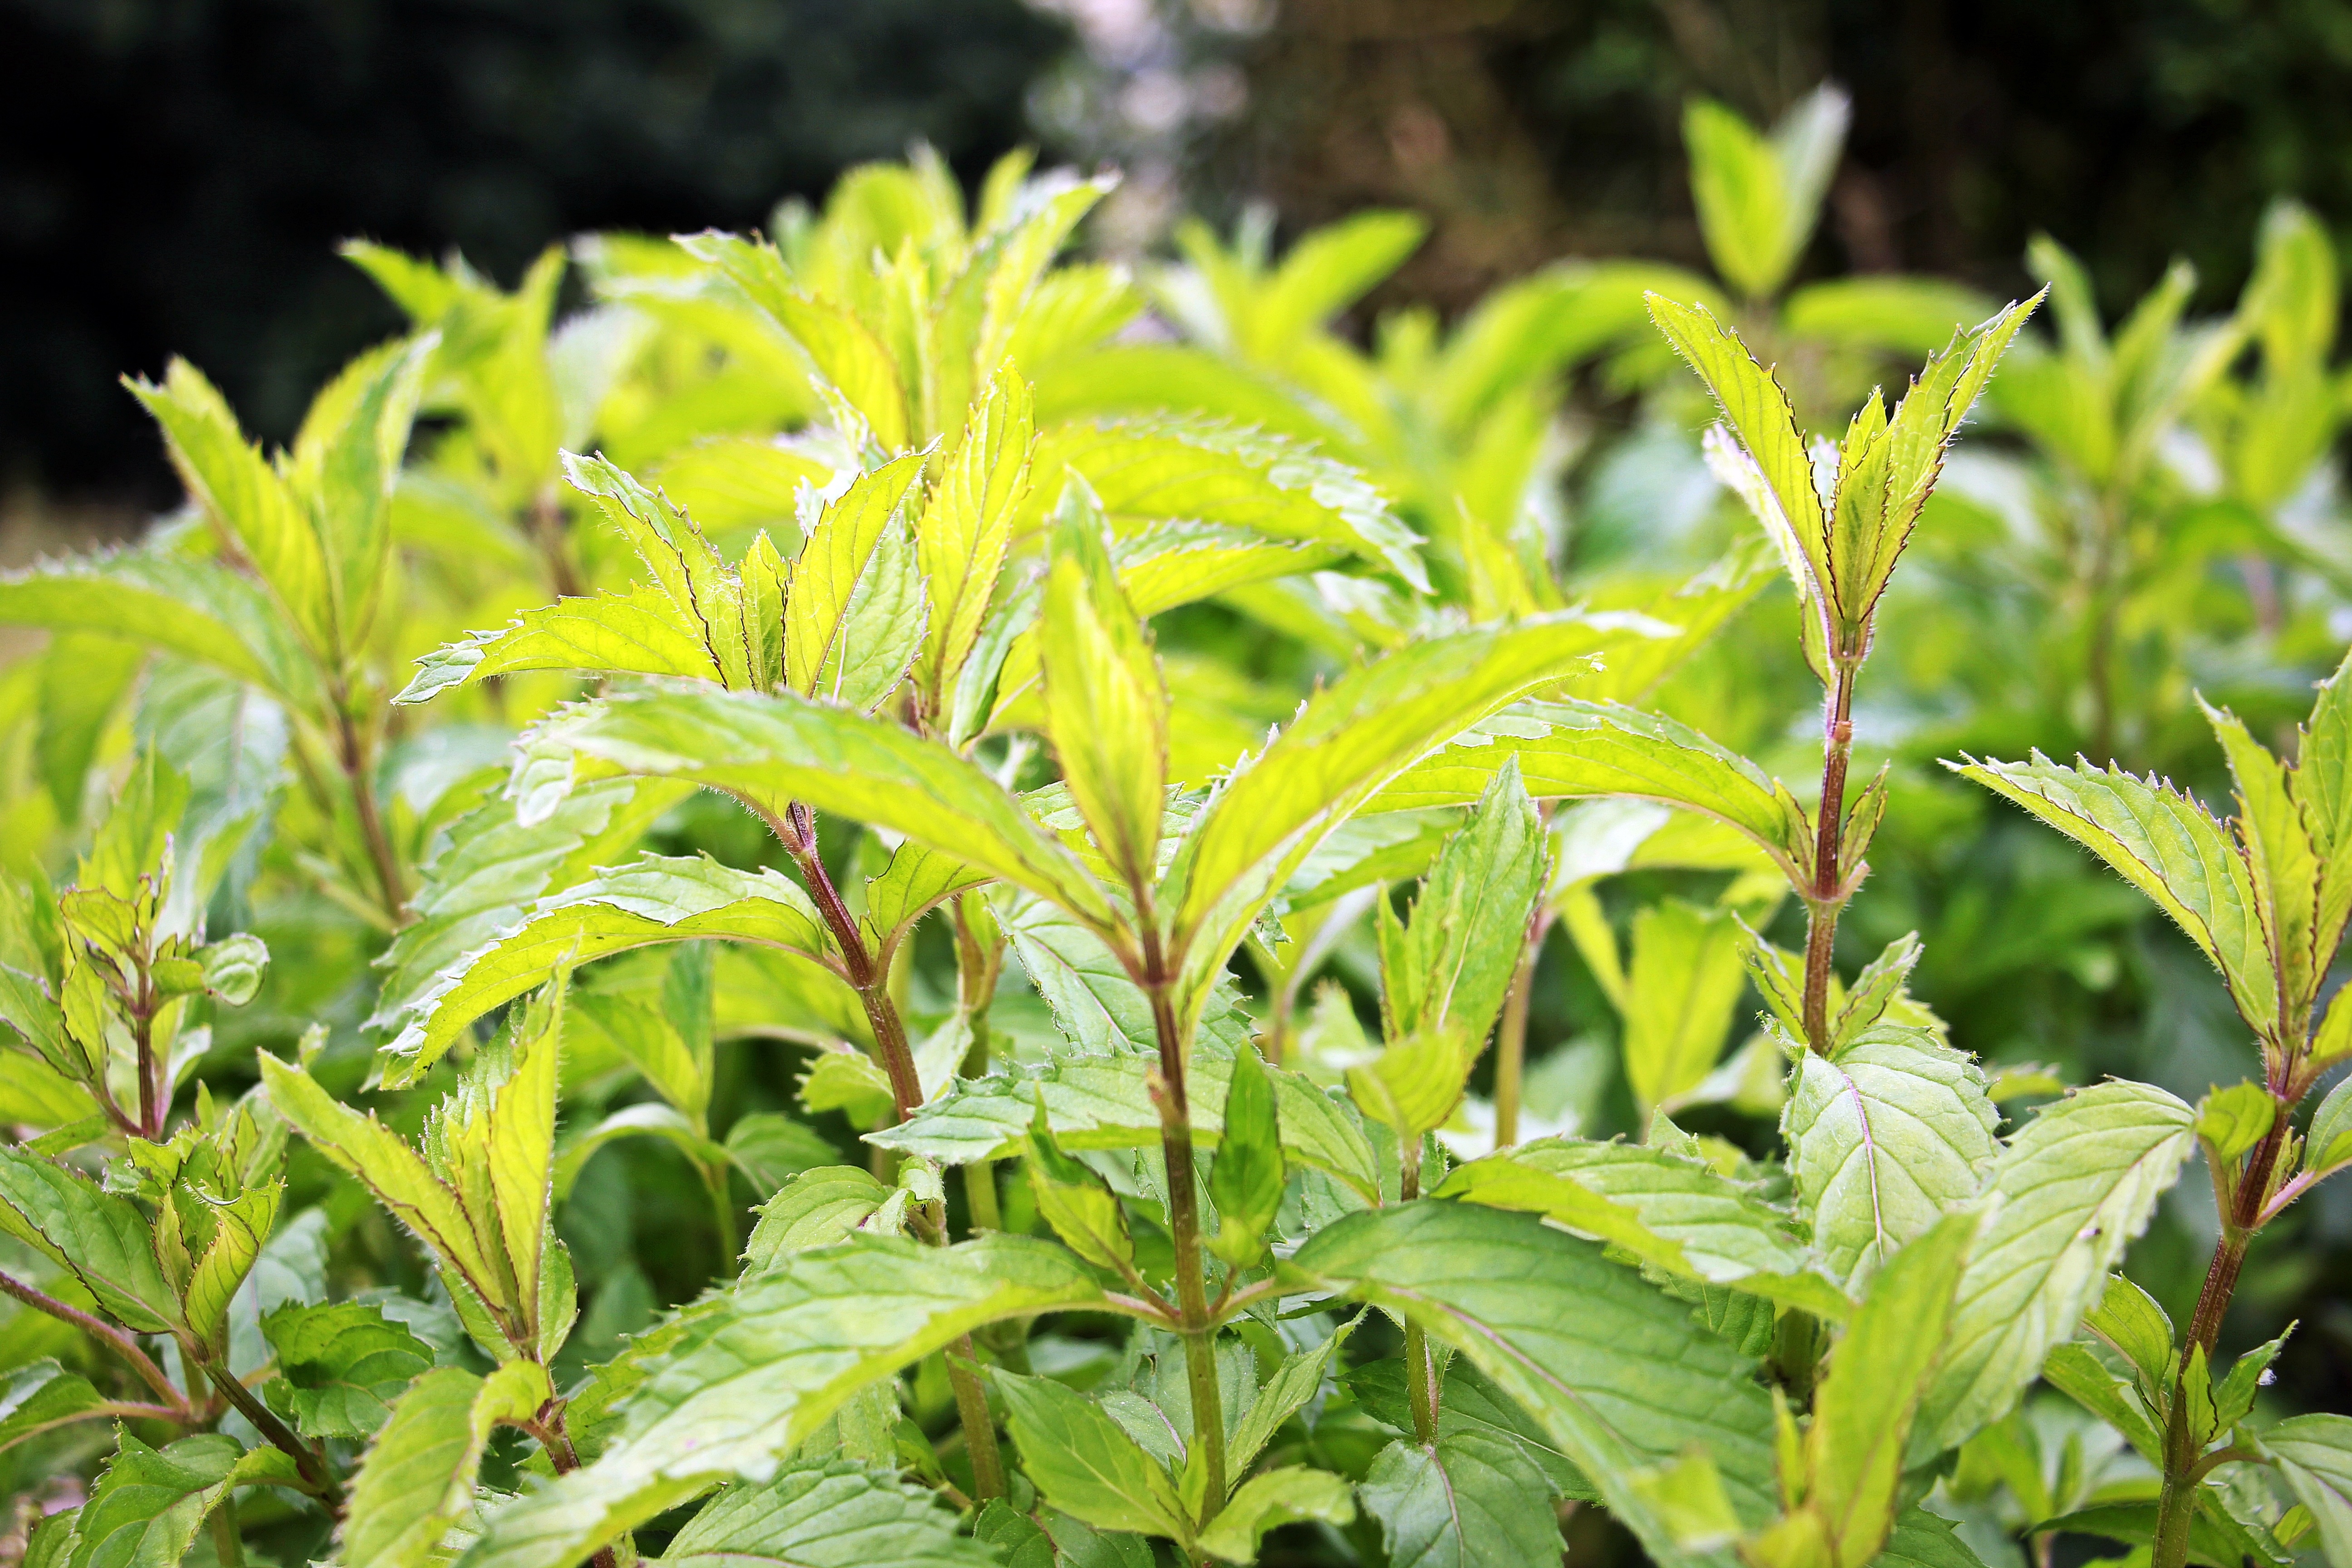
tree, nature, plant, leaf, flower, aroma, green, herb, produce, drink, botany, garden, healthy, flora, mint, leaves, bed, shrub, tee, frisch, herbs, bless you, peppermint, taste, medicinal plant, kitchen herb, healing, flowering plant, medicinal herbs, herbal plant, fragrant herb, tea herbs, peppermint tea, woody plant, land plant